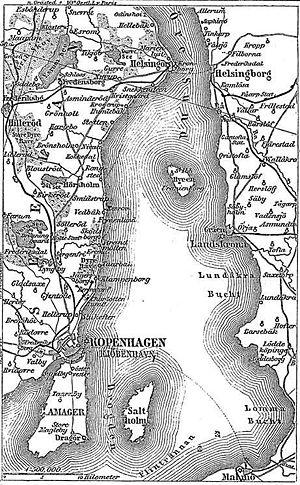
Les droits du Sund étaient des droits de douane en vigueur dans le Sund qui représentait jusqu'à deux-tiers des revenus du royaume du Danemark aux XVIᵉ et XVIIᵉ siècles. Ces droits sont introduits par le Roi Éric de Poméranie en 1429 et restèrent en vigueur jusqu'à la Convention de Copenhague de 1857.